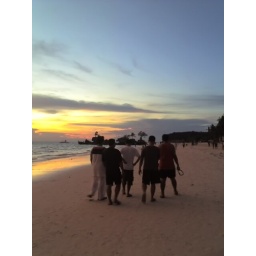
a leisurely stroll along the white sand of Boracay, revelling in the wonder of a sunset